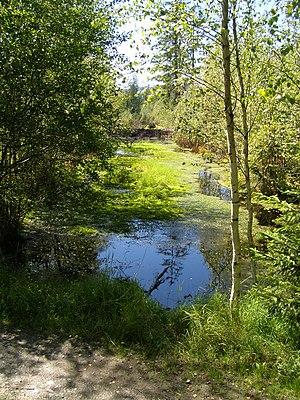
Le Rothbach est un ruisseau, la branche principale droite du cours supérieur du Saußbach dans l'arrondissement de Freyung-Grafenau, qui à son tour rejoint le Wolfsteiner Ohe.